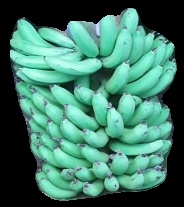
Variety: pachbale
Grade: grade1